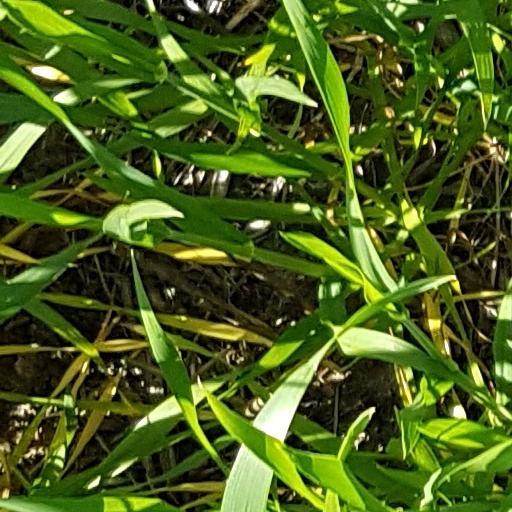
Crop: wheat